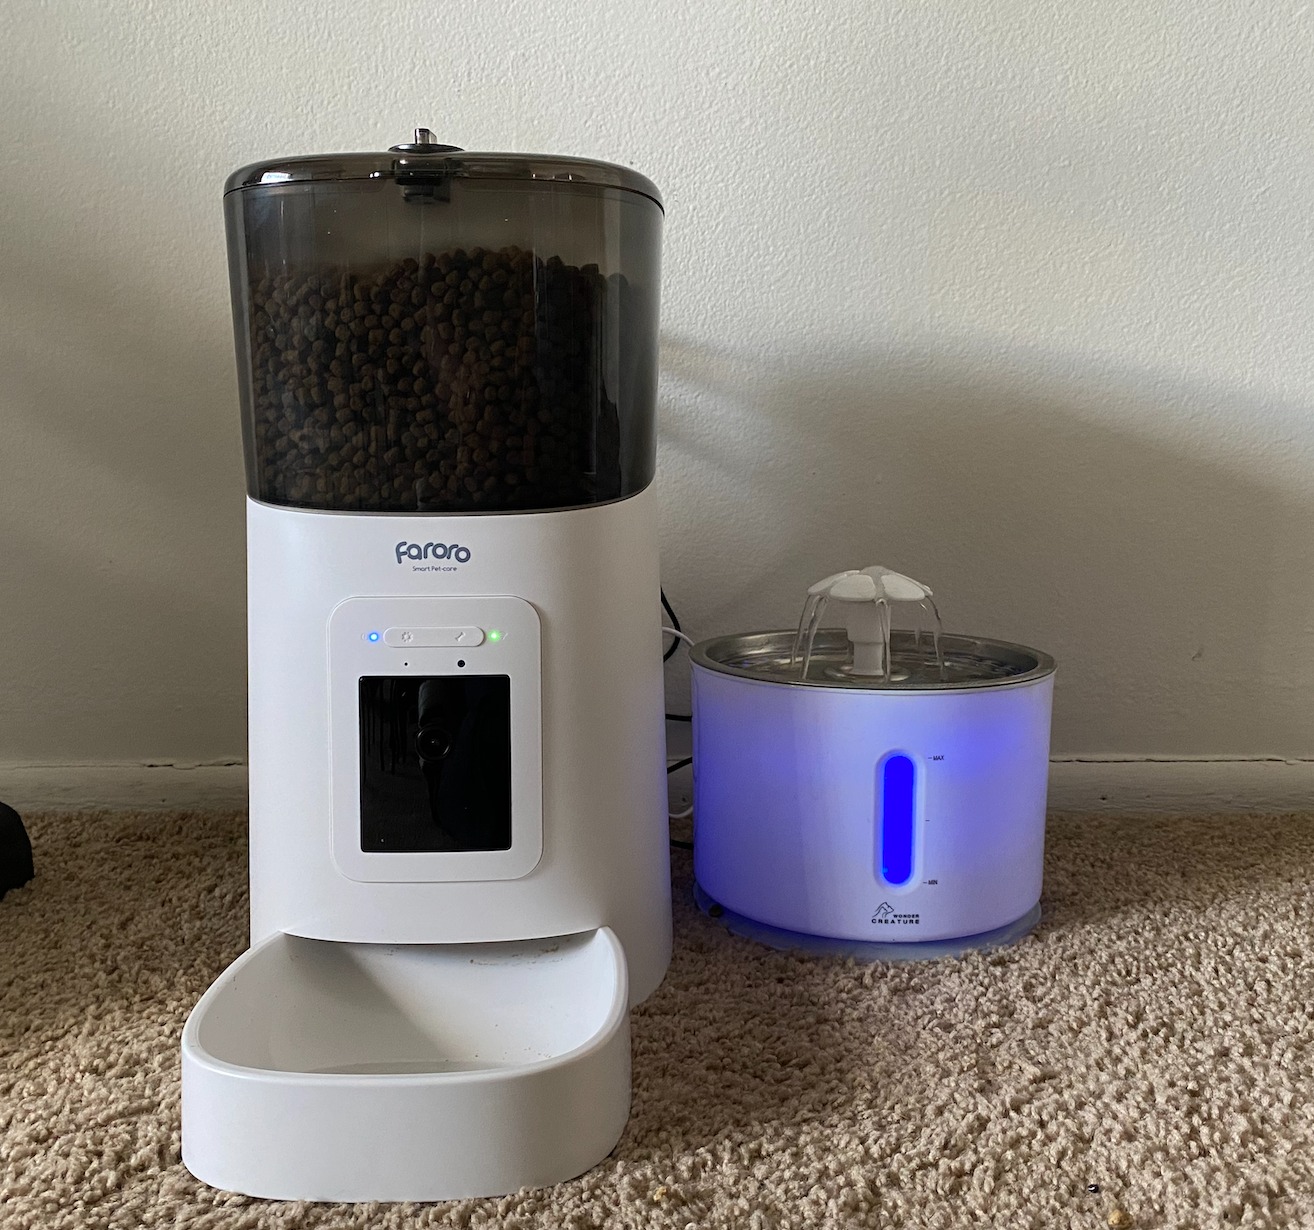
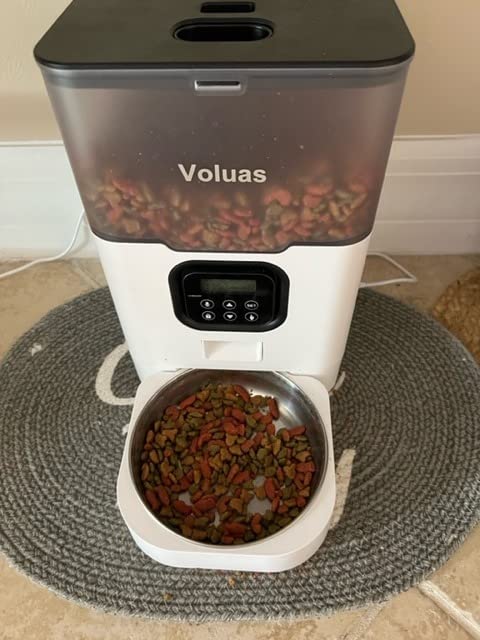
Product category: items_feeder
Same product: no